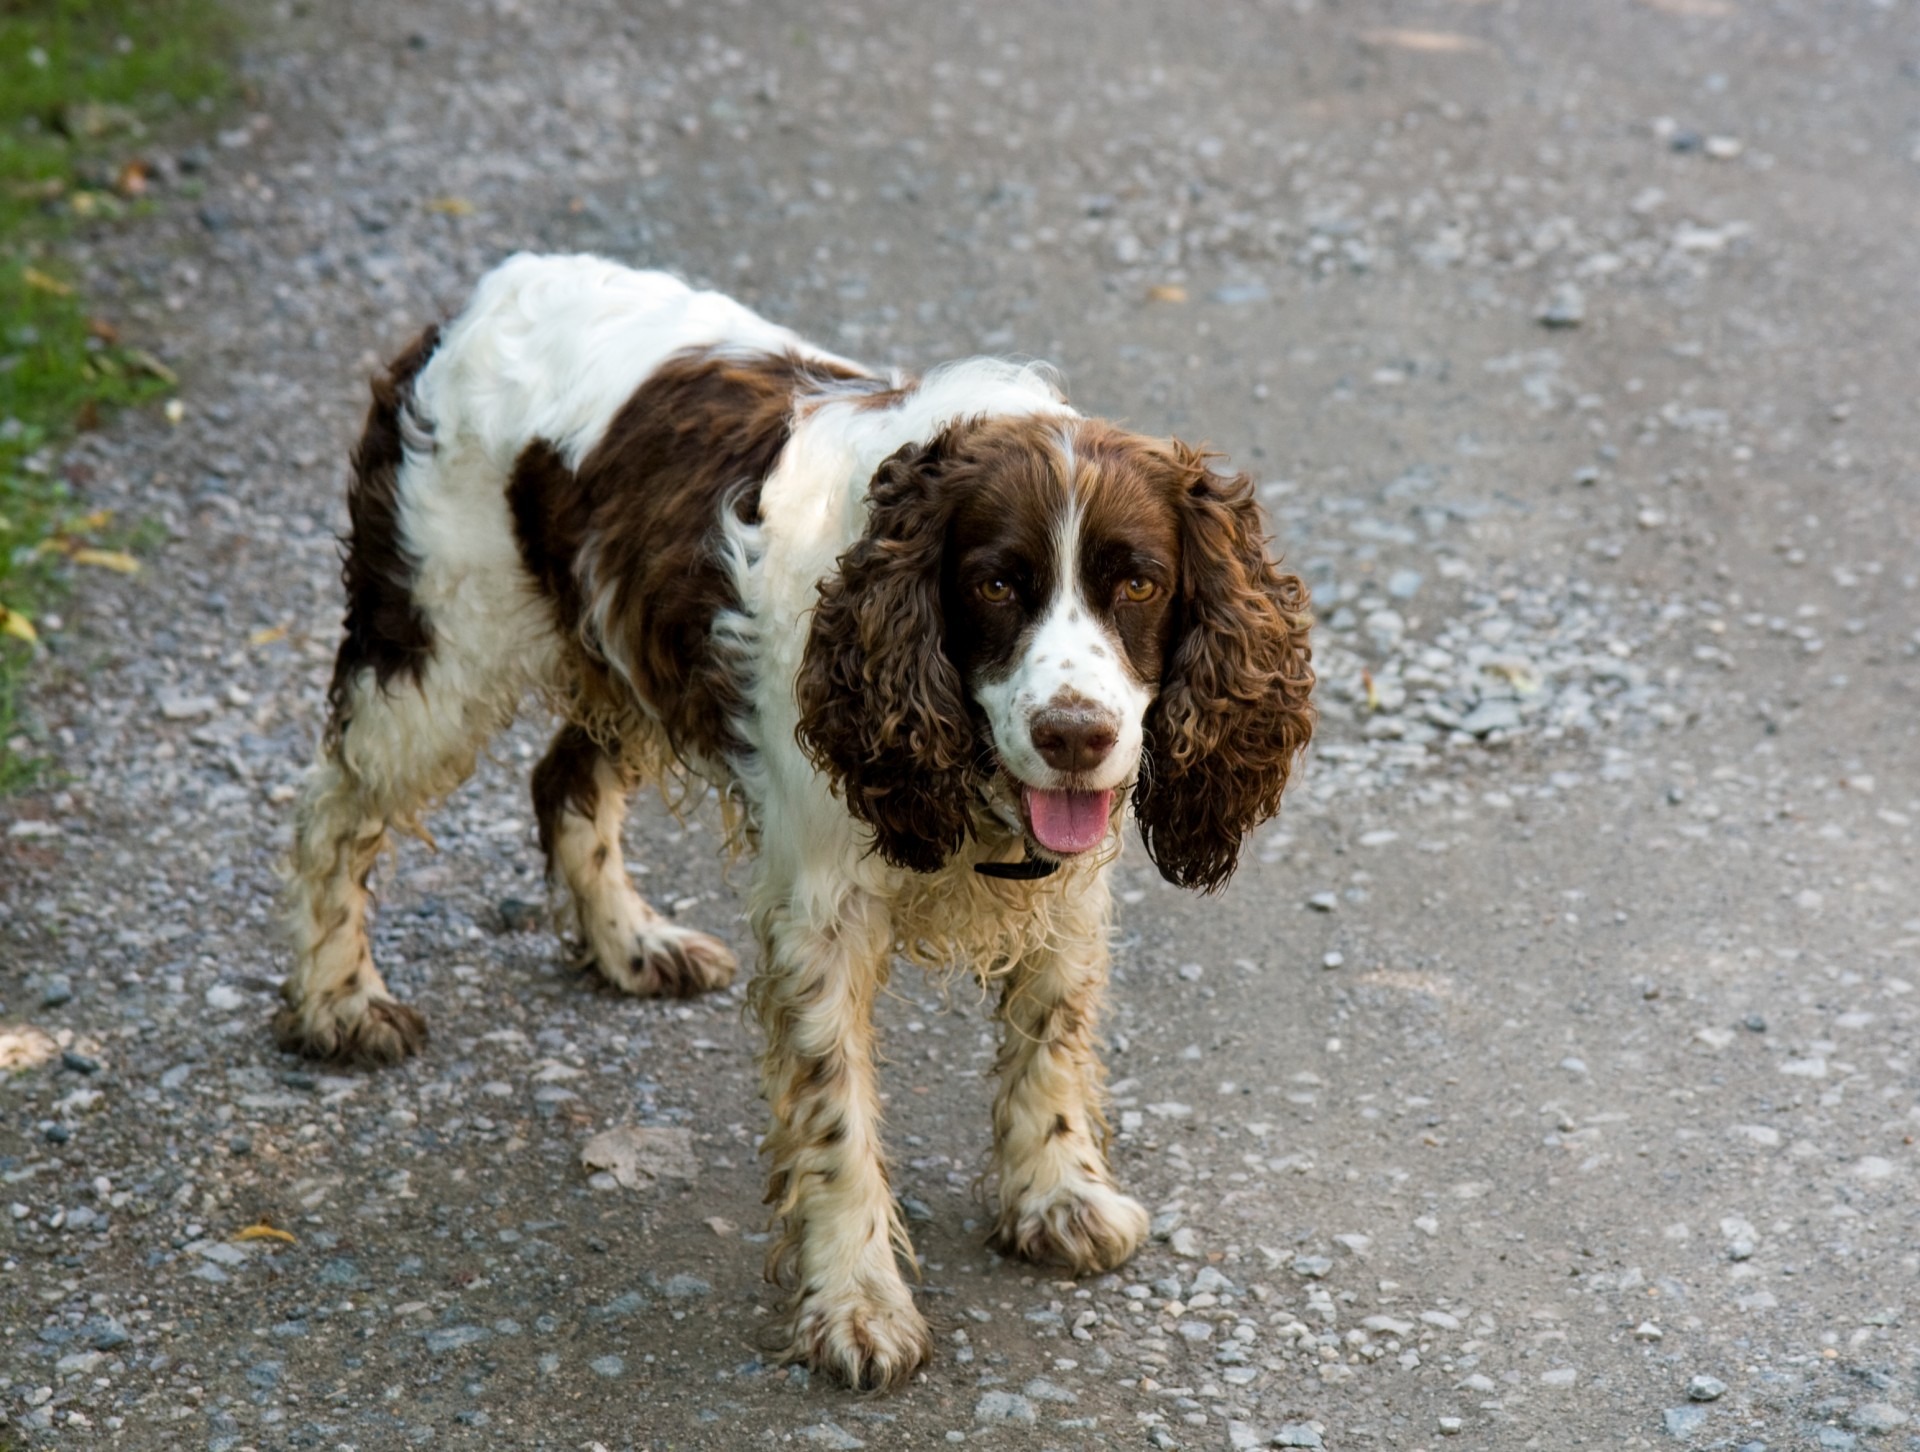
dog, animal, standing, pet, mammal, spaniel, vertebrate, beautiful, dog breed, breed, brittany, pedigree, springer, cockapoo, springer spaniel, setter, small m nsterl nder, dog like mammal, carnivoran, english cocker spaniel, english springer spaniel, drentse patrijshond, large m nsterl nder, french spaniel, boykin spaniel, russian spaniel, field spaniel, american cocker spaniel, german spaniel, blue picardy spaniel, welsh springer spaniel, braque d auvergne, picardy spaniel